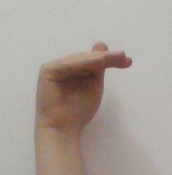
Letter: khaa